Hamline Chapel United Methodist Church

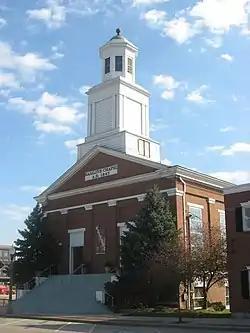

Hamline Chapel, United Methodist Church is a historic Methodist church located at High and Vine Streets in Lawrenceburg, Dearborn County, Indiana. It was built about 1847, and is a one-story, gable front, Greek Revival style brick building on a raised basement. A rear addition was built about 1900 and two-story Sunday School and office addition in the 1950s. The church was renovated in 1979.